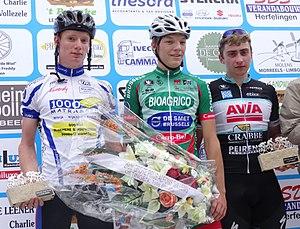
Reportage photographique réalisé le mercredi 25 juin à l'occasion du départ et de l'arrivée de l'Internationale Wielertrofee Jong Maar Moedig 2014 à Oetingen (Gooik), Belgique.
La 30ᵉ édition de l'Internationale Wielertrofee Jong Maar Moedig a eu lieu le 25 juin 2014, le même jour que Halle-Ingooigem. La course fait partie du calendrier UCI Europe Tour 2014 en catégorie 1.2. Sur un circuit constitué de plusieurs boucles autour d'Oetingen, Gijs Van Hoecke a terminé le parcours de 170 km en 4 h 5 min 31 s. Il est suivi deux secondes plus tard par Loïc Vliegen, arrivé également second trois jours plus tôt à la Flèche ardennaise, et trente-deux secondes plus tard par Jelle Wallays. C'est la troisième année de suite qu'un coureur de Topsport Vlaanderen-Baloise remporte la course, et la deuxième année de suite que l'équipe place deux de ses coureurs sur le podium. Gijs Van Hoecke remporte également le prix du meilleur grimpeur. Sur les 173 coureurs qui ont pris le départ, seuls 86 franchissent la ligne d'arrivée.